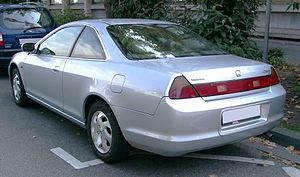
Honda Accord (6. generation) / Coupé
Accord Coupé bagfra
Honda Accord er en stor mellemklassebil fra den japanske bil- og motorcykelfabrikant Honda. Den sjette generation kom på markedet i Japan i 1997 og i Europa i 1998, og blev produceret frem til februar 2003.